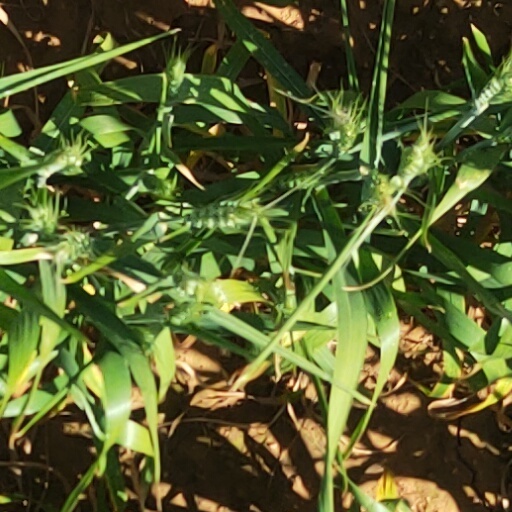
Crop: wheat